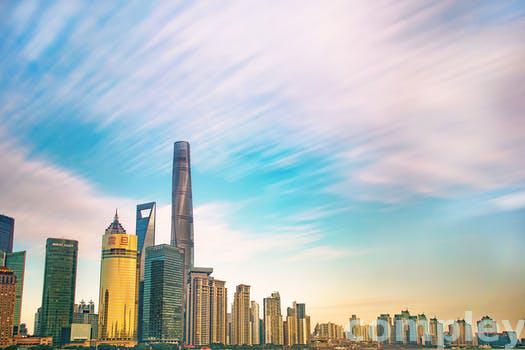
Label: Watermark